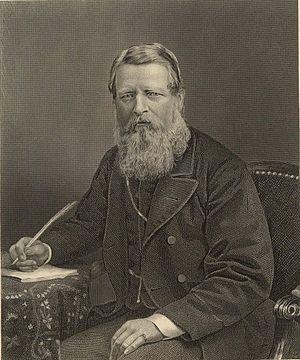
Le secrétaire d'État à l'Inde est, au sein du gouvernement du Royaume-Uni, le ministre chargé du bureau de l'Inde et responsable du gouvernement du Raj britannique, de la Birmanie britannique et de l'Aden lorsque ces territoires font partie de l'empire britannique.
Stafford Northcote, comte d'Iddesleigh, né à Londres le 27 octobre 1818 et mort dans la même ville le 12 janvier 1887 est homme politique conservateur britannique. Il a occupé les postes de chancelier de l'échiquier et de ministre des Affaires étrangères.
Le secrétaire d'État aux Affaires, à l'Innovation et aux Compétences est le membre du gouvernement britannique placé à la tête du département des Affaires, de l'Innovation et des Compétences.